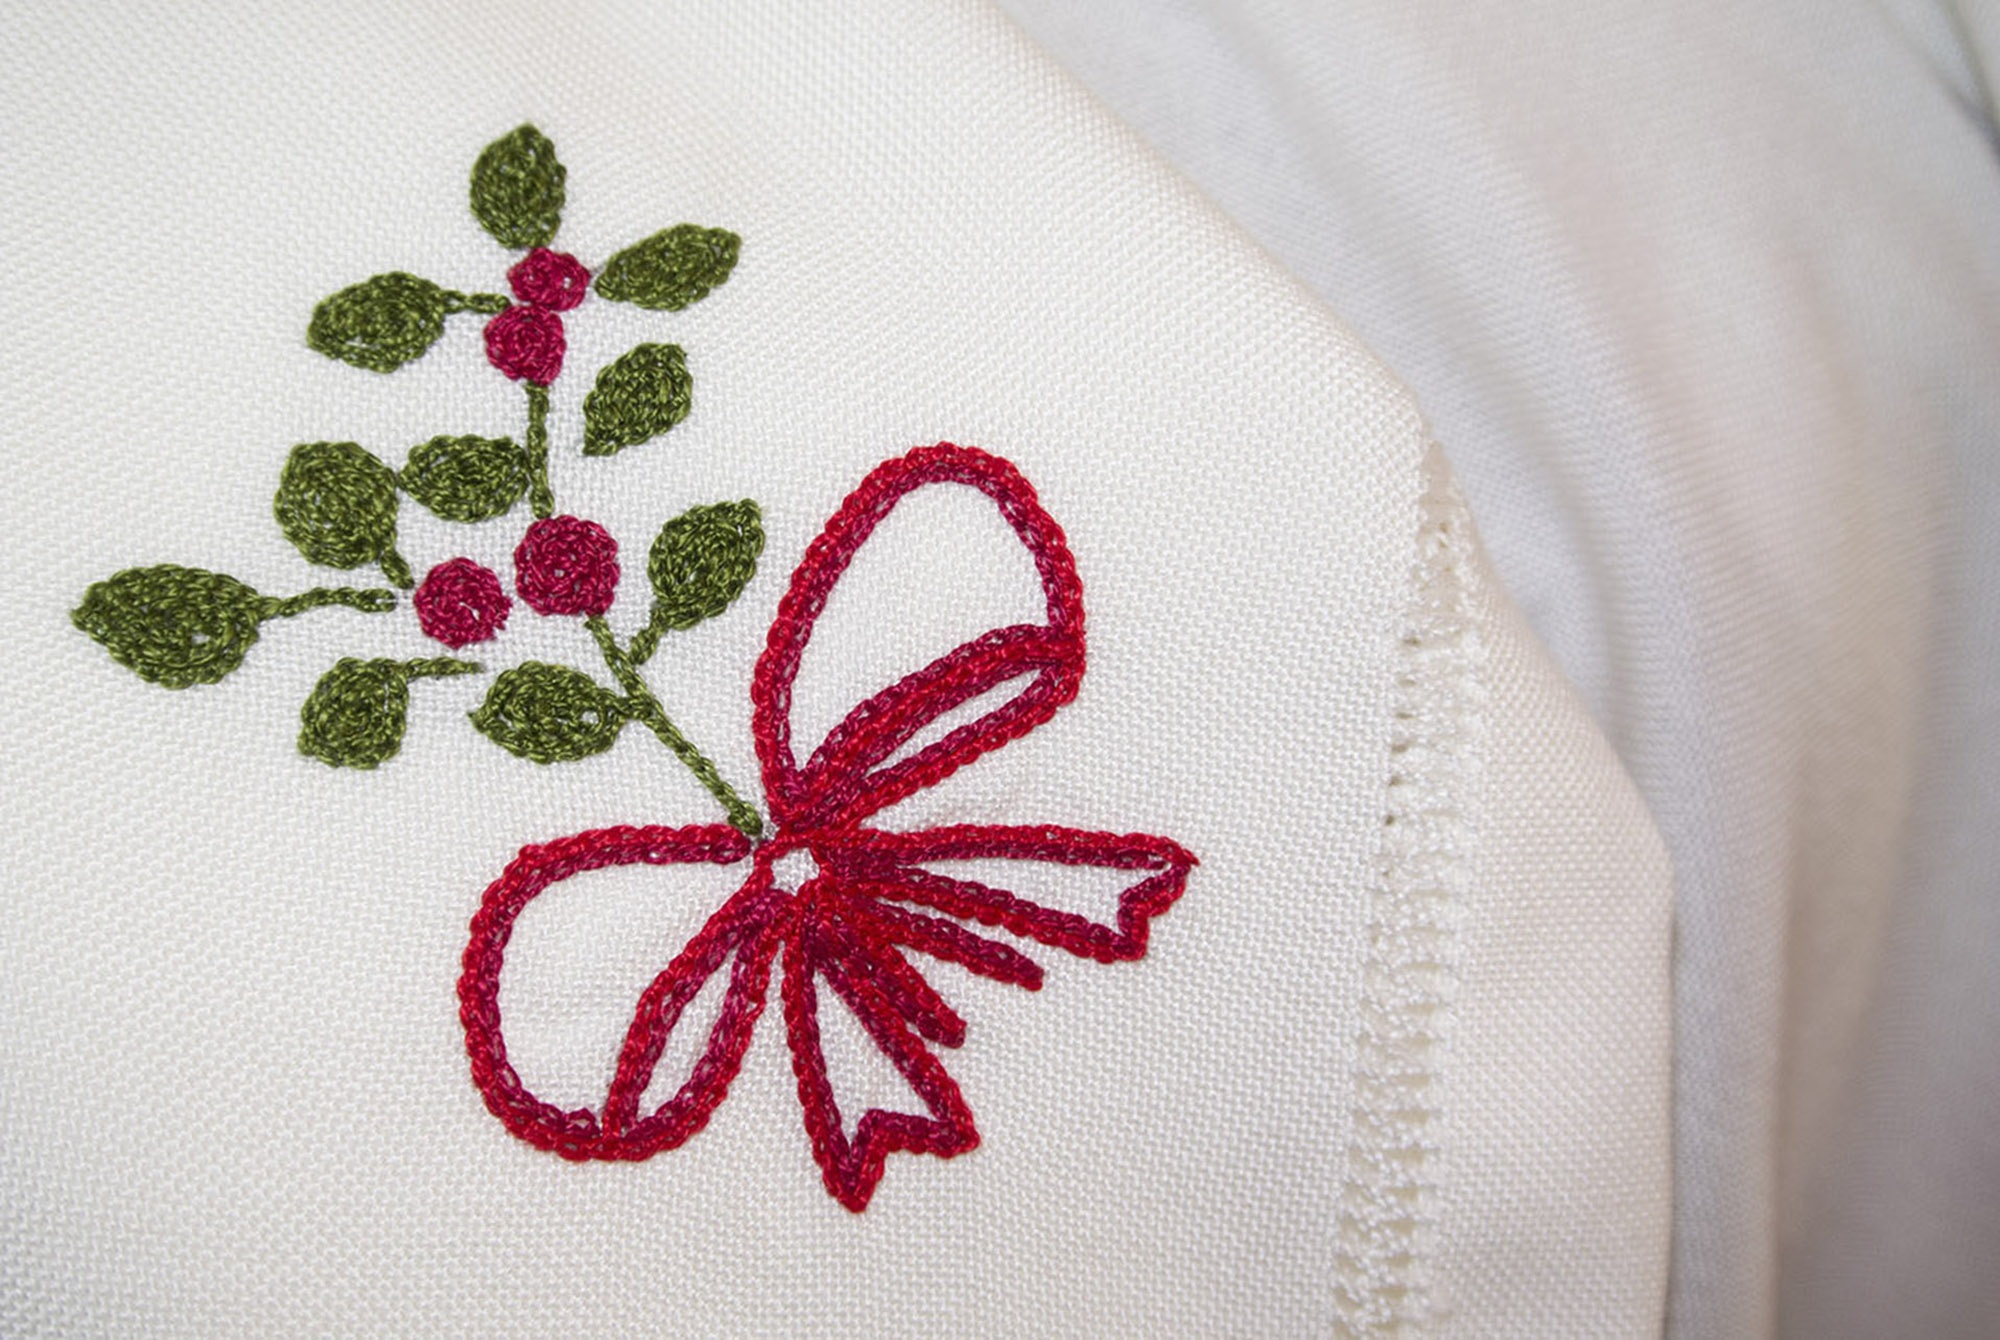
flower, petal, pattern, clothing, material, sewing, textile, art, design, threads, hats, embroidery, needlework